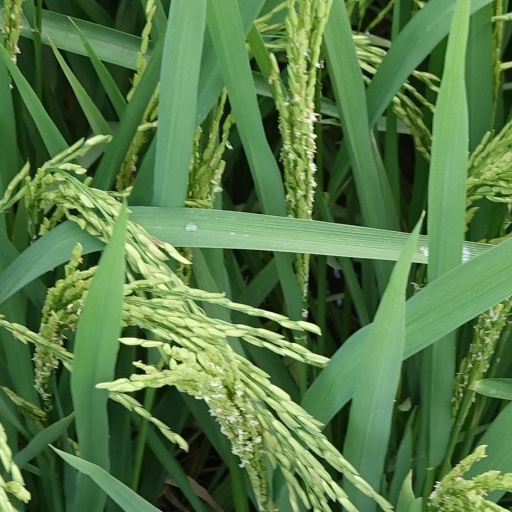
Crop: rice